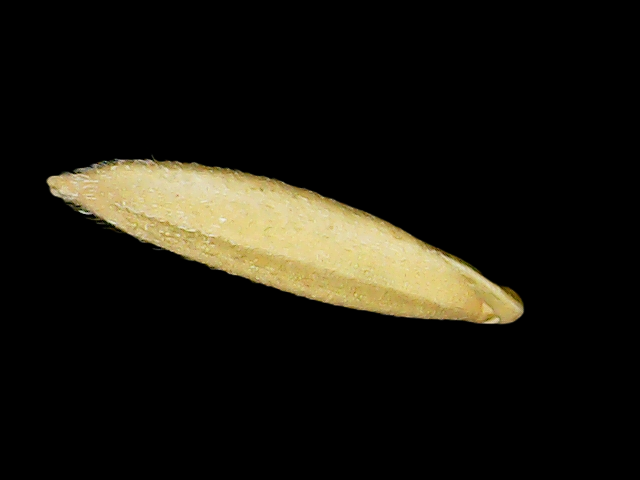
Rice variety: Binadhan21